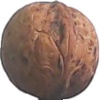
Label: walnut